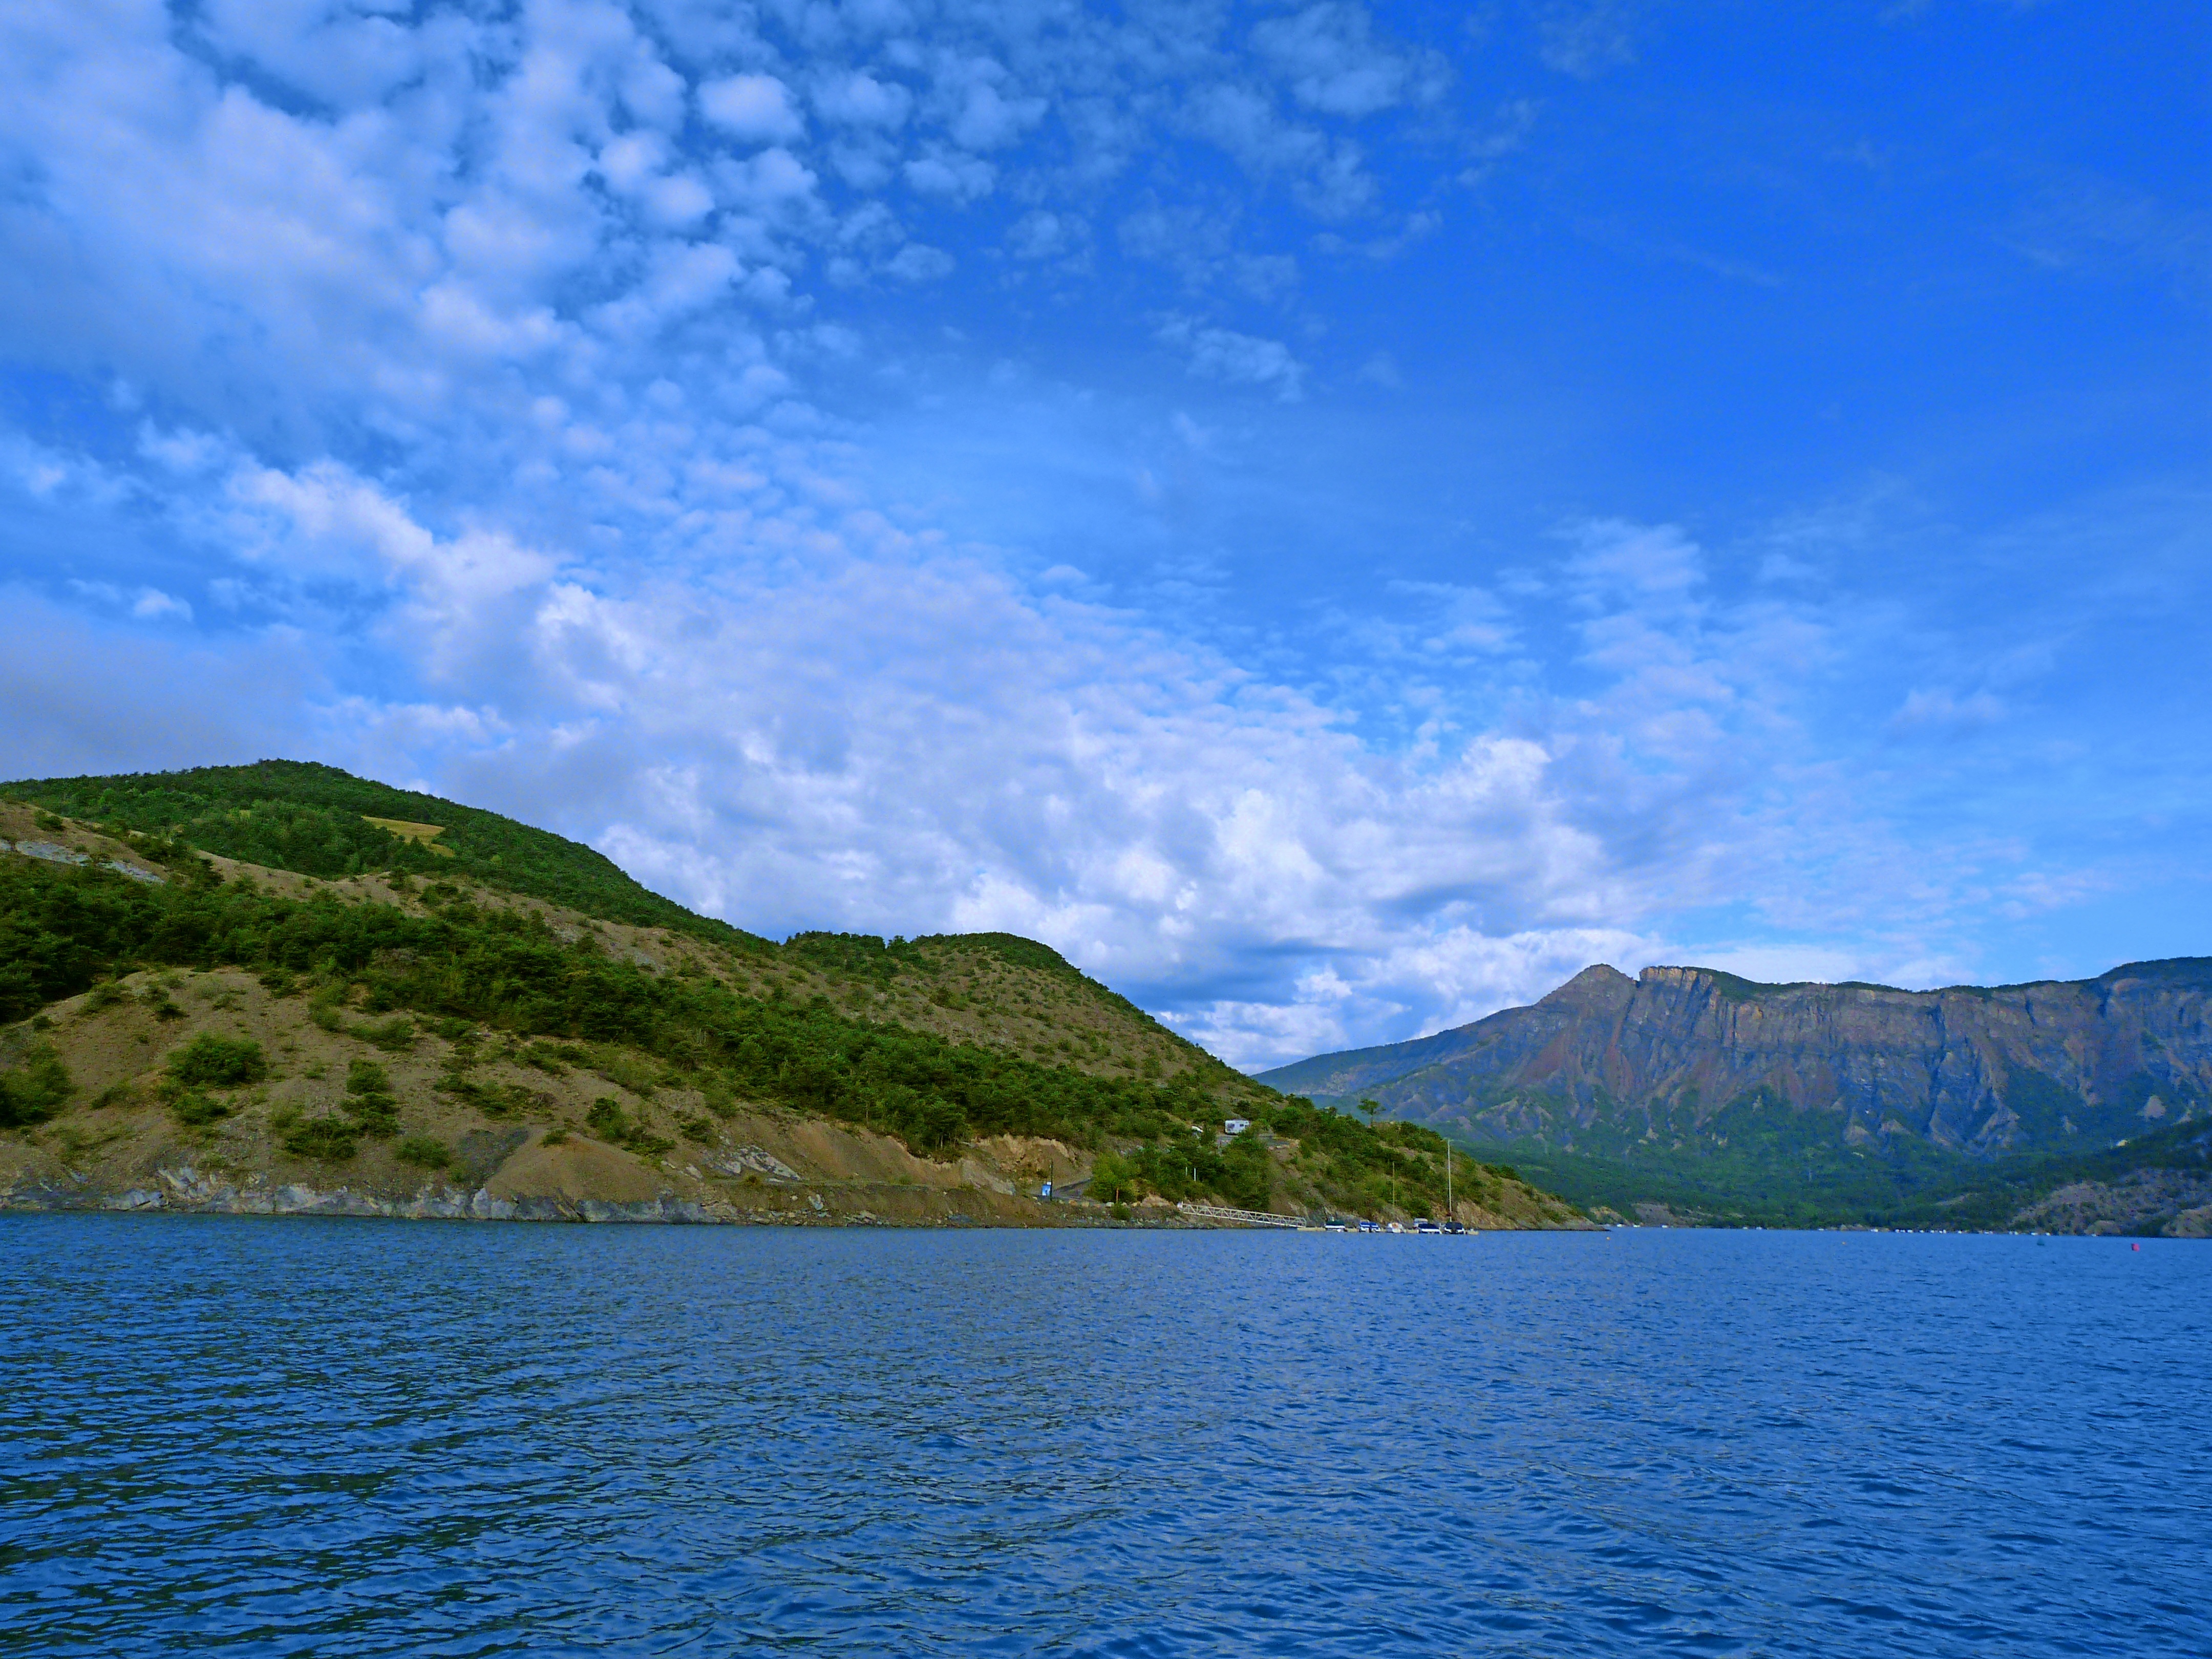
sea, coast, water, nature, horizon, mountain, cloud, sky, lake, mountain range, summer, bay, blue, fjord, reservoir, highland, body of water, landscapes, loch, landform